Doblada (Mexican cuisine)

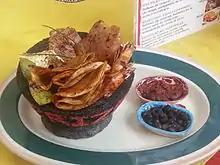
Dobladas in a molcajete

Doblada in Mexican food, is a corn tortilla or wheat tortilla, folded one time, forming a half circle, or folded twice forming a quarter circle, which is sauteed in oil, covered with sauce and sprinkled with cheese. As a garnish, it can accompany some dishes as in carne a la tampiqueña or be an appetizer, as in enchiladas or enfrijoladas with no chicken filling.